Sergei Witte

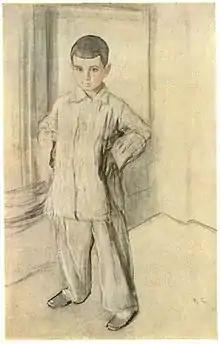
Witte's grandson Lev Kyrillovich Naryshkin in a portrait by Valentin Serov

According to Dmitry Filosofov, Witte was the only talented person in the government, but he brought many troubles to Russia. He destroyed the autocracy not from the outside like revolutionaries but from the inside. Witte failed to retain the confidence of the emperor but continued in Russian politics as a member of the State Council but he was never again appointed to an administrative role in the government. He was ostracized by the Russian establishment. In January 1907 a bomb was found planted in his home. The investigator Pavel Alexandrovich Alexandrov proved that the Okhrana, the tsarist secret police, had been involved. During the winter season, Witte lived in Biarritz and started writing his "Memoirs," but he returned to St Petersburg in 1908.